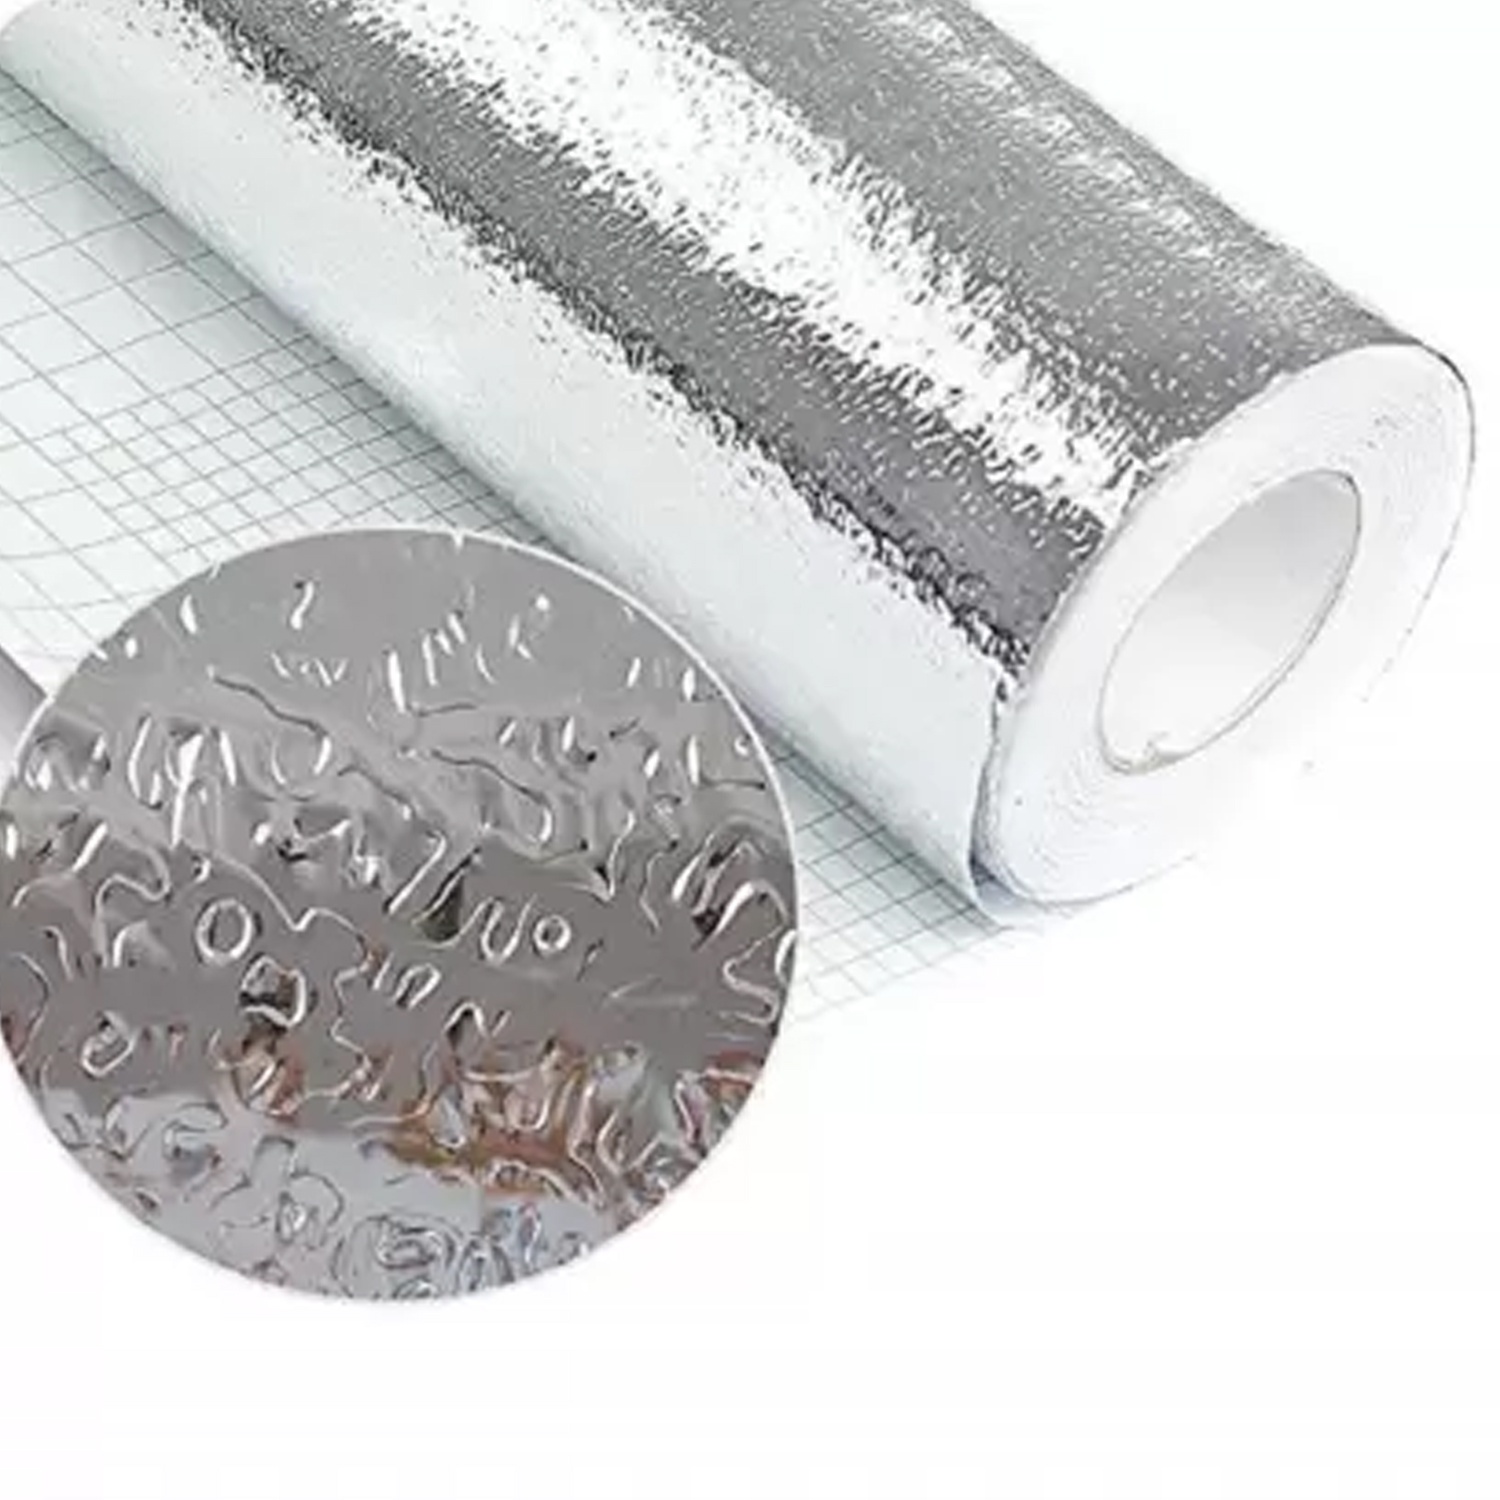
9075 Aluminium Foil For Kitchen And Aluminium Foil Paper Sticker Roll For Kitchen Wall Drawers. (45cm2meter)
Brand: Wukusy
9075 Aluminium foil for Kitchen and Aluminium Foil Paper Sticker Roll for Kitchen Wall, Drawers. (60cm*2Meter) Description :- Oil-proof, non-toxic, Fire resistant, High glossy, Water Resistant, removable and will not damage counters. Self-adhesive: Removable back sticker has cut-to-fit grid lines for easy measurement and placement, easy for you to create new looks or repairing the appearance of any existing smooth surfaces. It can be used for a long time and will not deform. Great for home decorations, Use in kitchen cabinets, Countertop, Shelves, Walls, Pantry areas, Dishwashers, Dishwasher Panels, Oven Hood, Refrigerators, Appliance etc. instant peel and apply to flat surfaces. Easy cut and trim: Self adhesive peel and stick wallpaper, Easy paste and removable. The kitchen wallpaper is great for home decorations to be used in kitchen cabinets ,countertop ,shelves, walls Easy to apply and instantly removable when you no longer need it, this kitchen aluminium wallpaper is made for your convenience Dimensions :- Volu. Weight (Gm) :- 202 Product Weight (Gm) :- 240 Ship Weight (Gm) :- 240 Length (Cm) :- 60 Breadth (Cm) :- 4 Height (Cm) :- 4
Category: Home & Garden > Kitchen & Dining